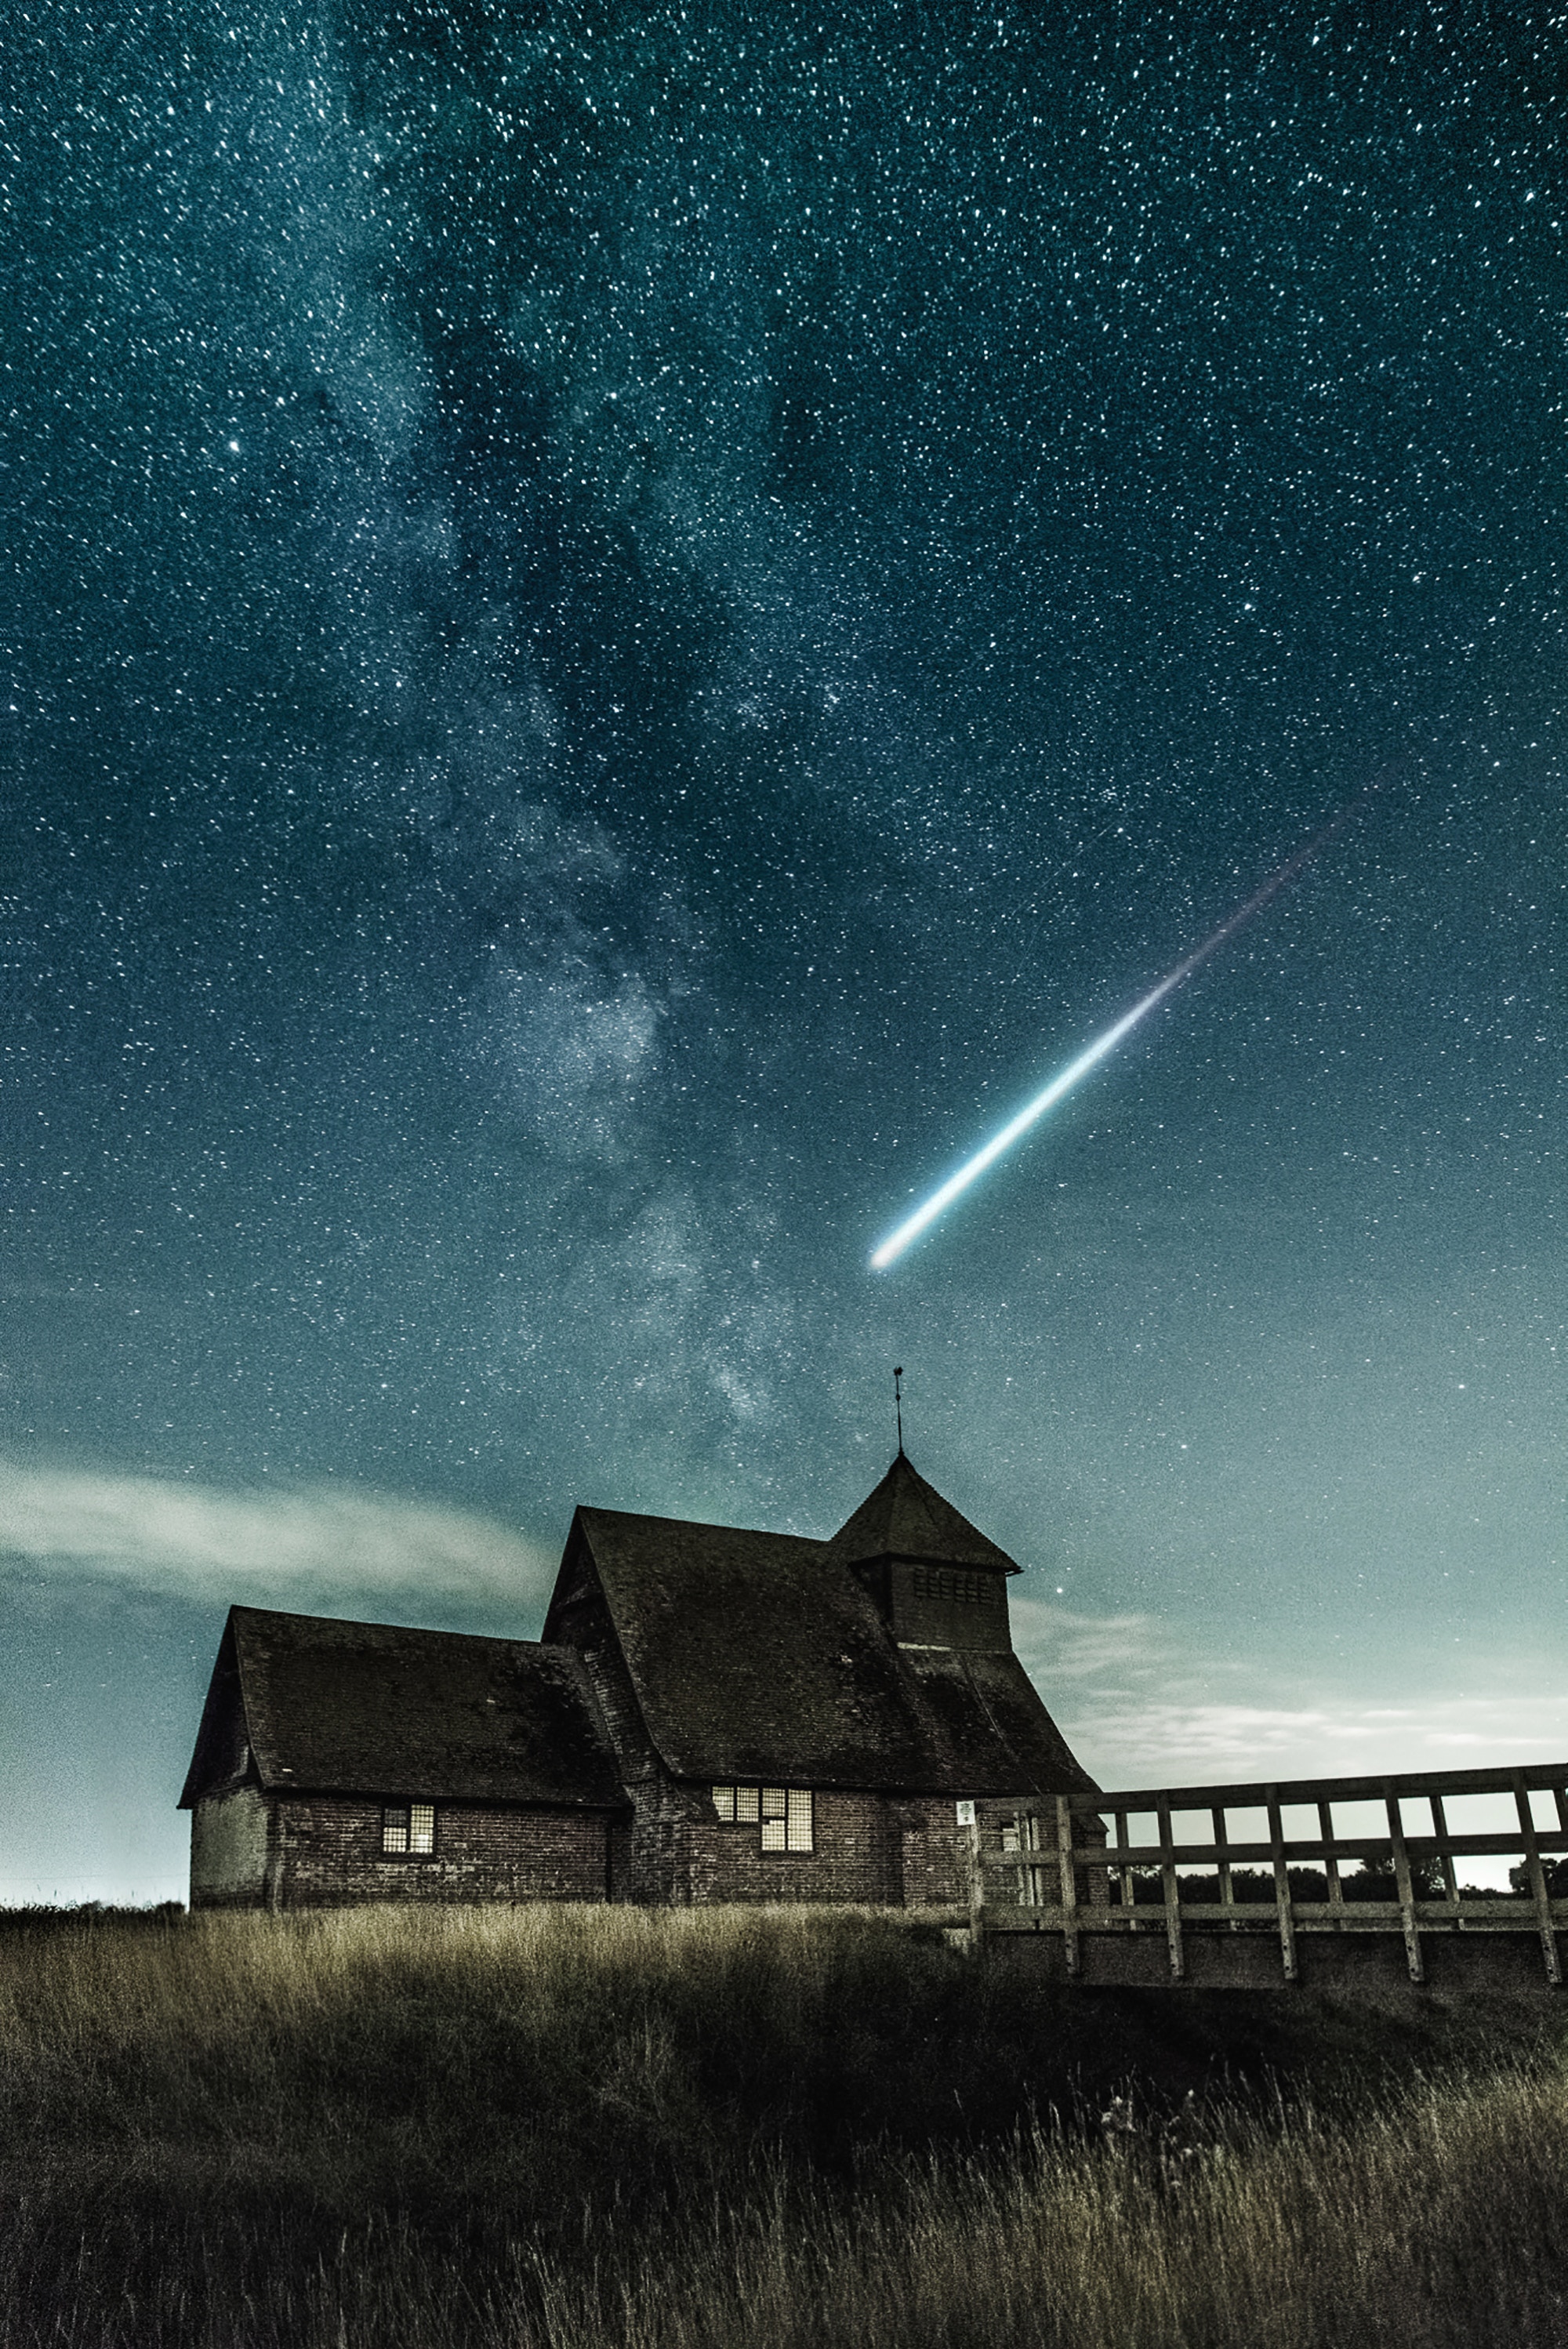
sky, night, atmosphere, cloud, astronomical object, star, house, space, landscape, tree, black and white, architecture, photography, galaxy, monochrome, barn, darkness, science, astronomy, building